Union Square, Manhattan

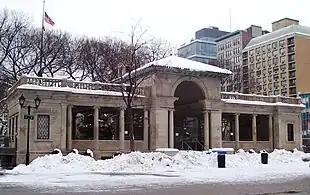
The renovated pavilion at the north end of the park in February 2011

City officials announced in 1910 that they would install a firefighters' memorial near the northern end of the park. The same year, there was a failed proposal to construct a courthouse within the park. As part of the Dual Contracts, workers began constructing the 14th Street–Union Square station, on the Brooklyn Rapid Transit Company's Broadway Line, under the park in 1913. The station was built using an open cut method, and a strip of land, running diagonally through Union Square Park, was closed and excavated. By late 1913, large portions of Union Square Park had been demolished as part of the construction of the Broadway Line's Union Square station. New York City's parks commissioner promised members of the public that the park would be remodeled after the station was finished. The station had been completed by early 1916, and workers began restoring the section of Union Square Park above the 14th Street station.